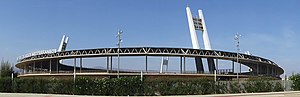
Estadio de los Juegos Mediterráneos / Panorama
:Image:Estadio de los Juegos Mediterráneos Almeria Andalusien Spanien - Foto Wolfgang Pehlemann P1110329.jpg